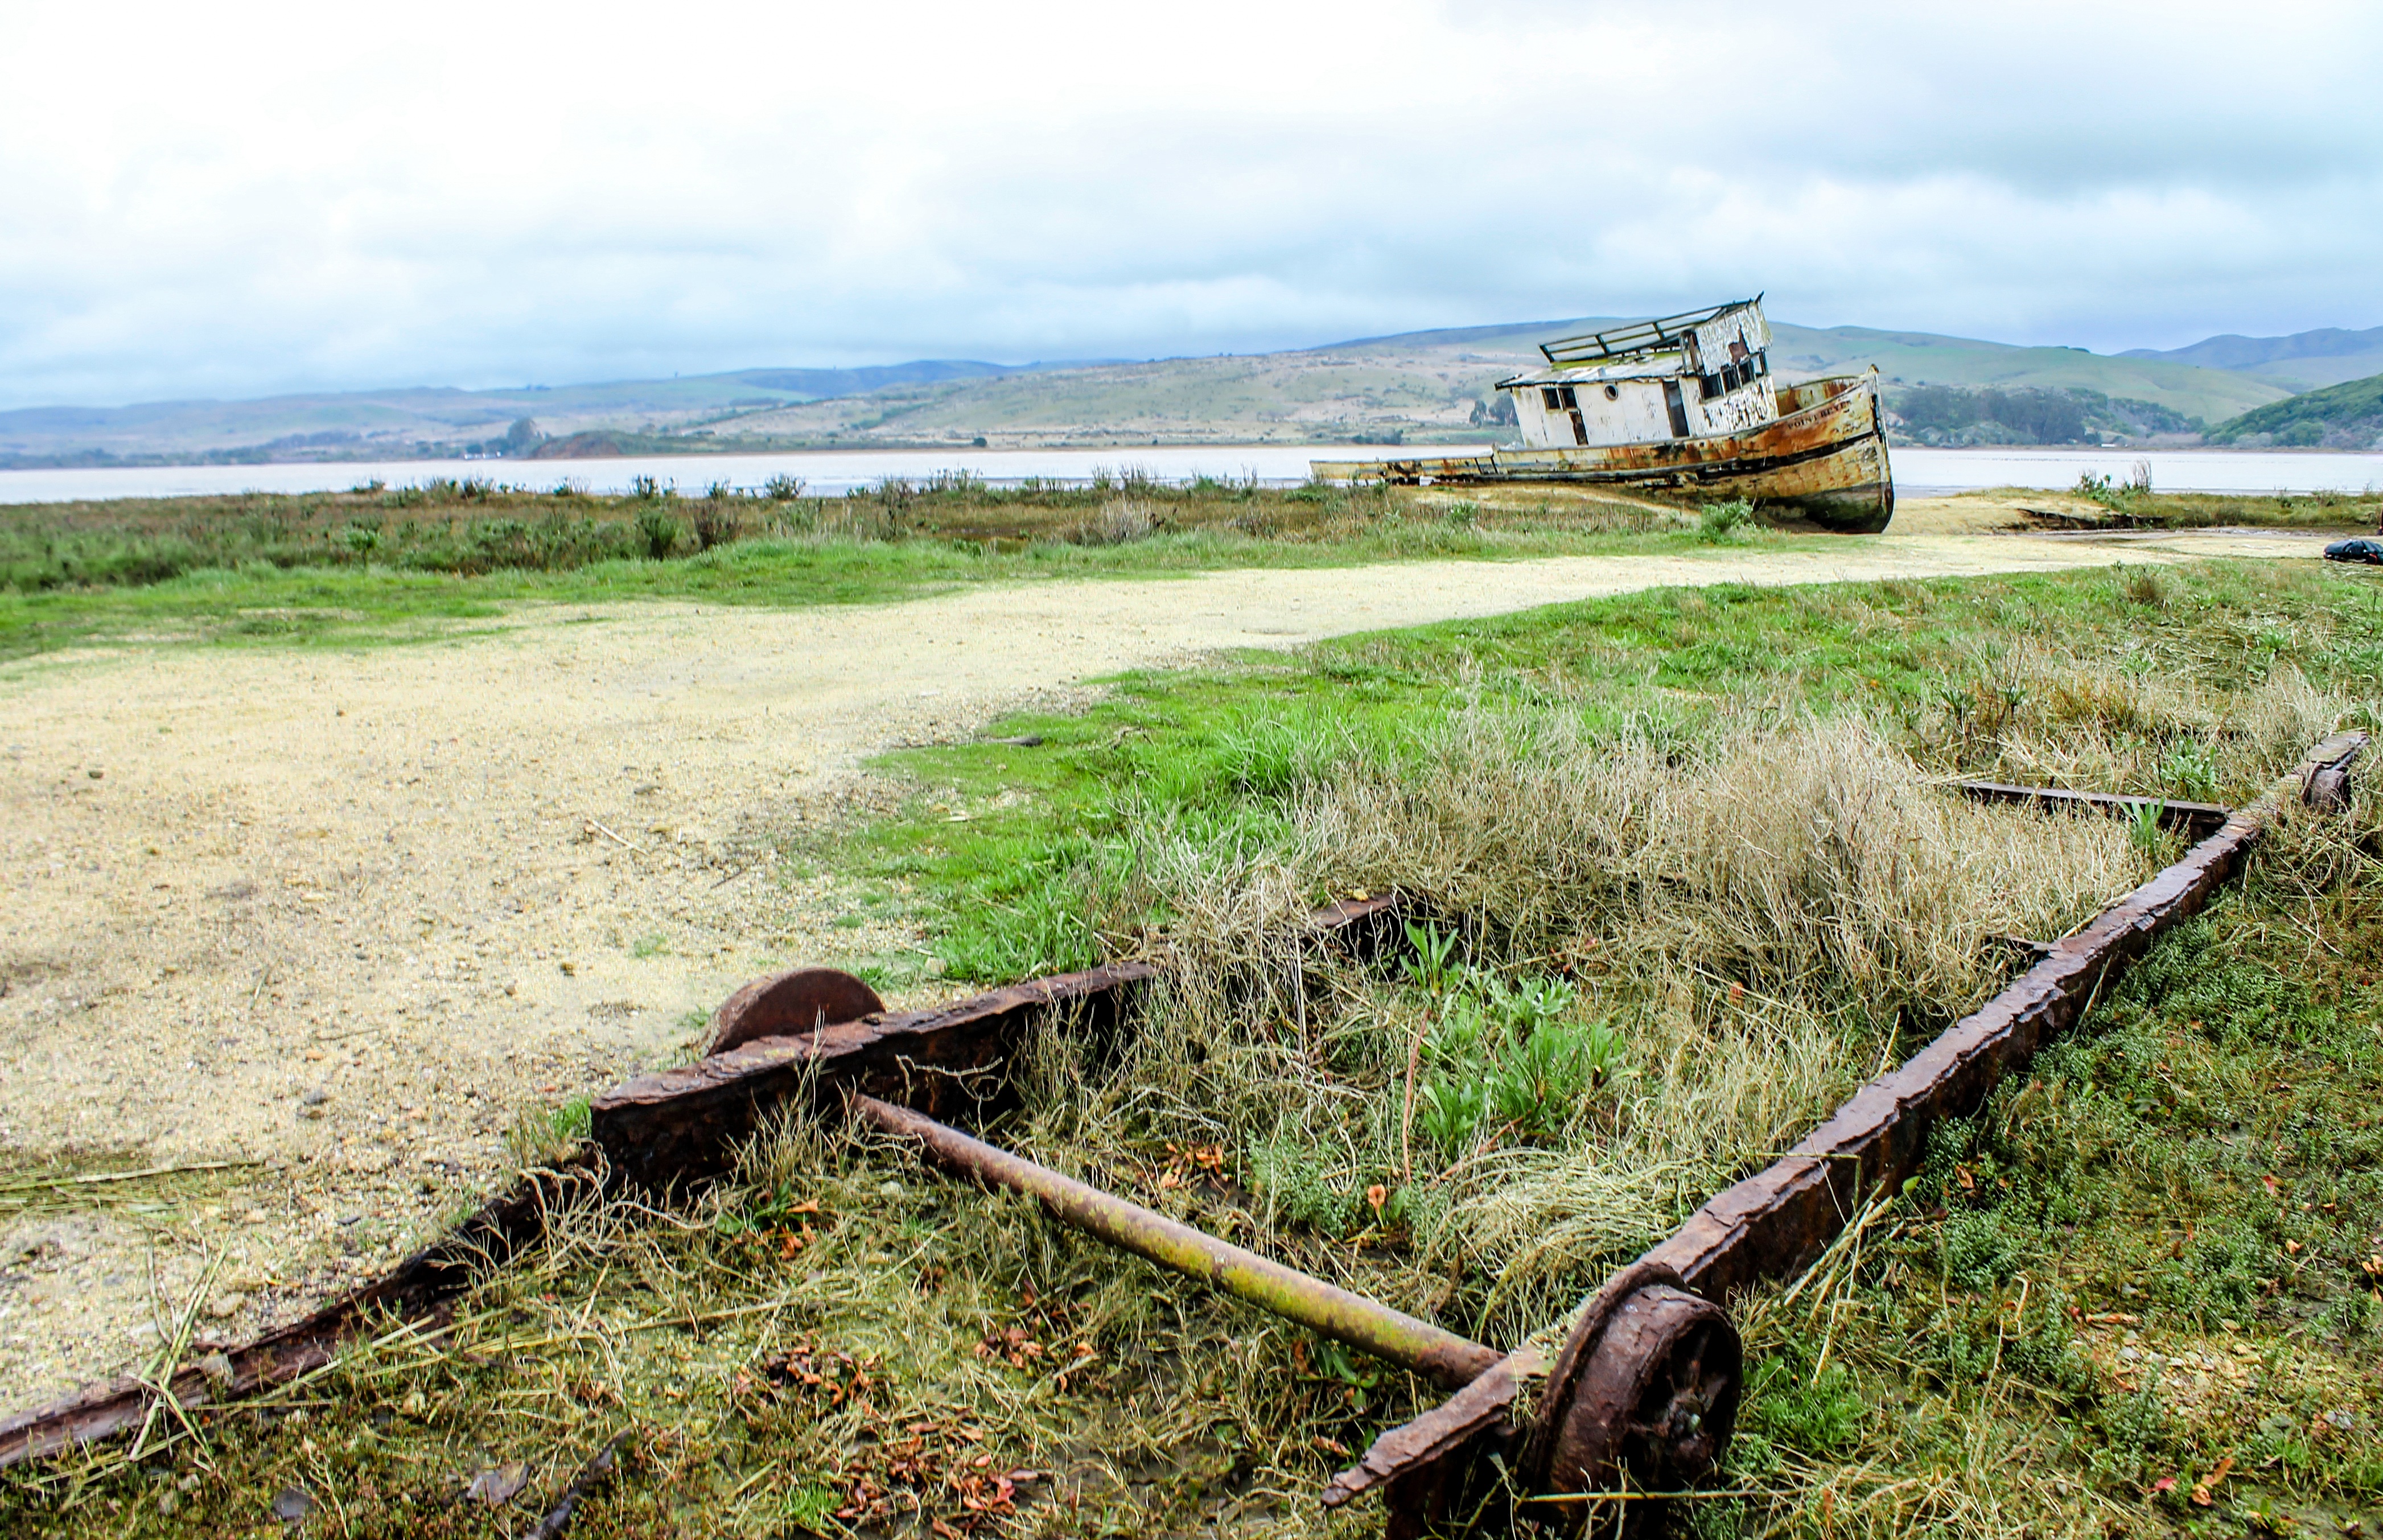
beach, sea, coast, tree, water, nature, ocean, marsh, track, boat, wind, wet, pier, river, transport, vehicle, tropical, storm, california, waterway, tornado, bull, fire department, nautical, wetland, ocean life, build, department, habitat, huntington, 2010, freak, january, 19th, rural area, wreak, huntington beach, havoc, freak storm, january 19th 2010, angry sea, huntington beach pier, large waves